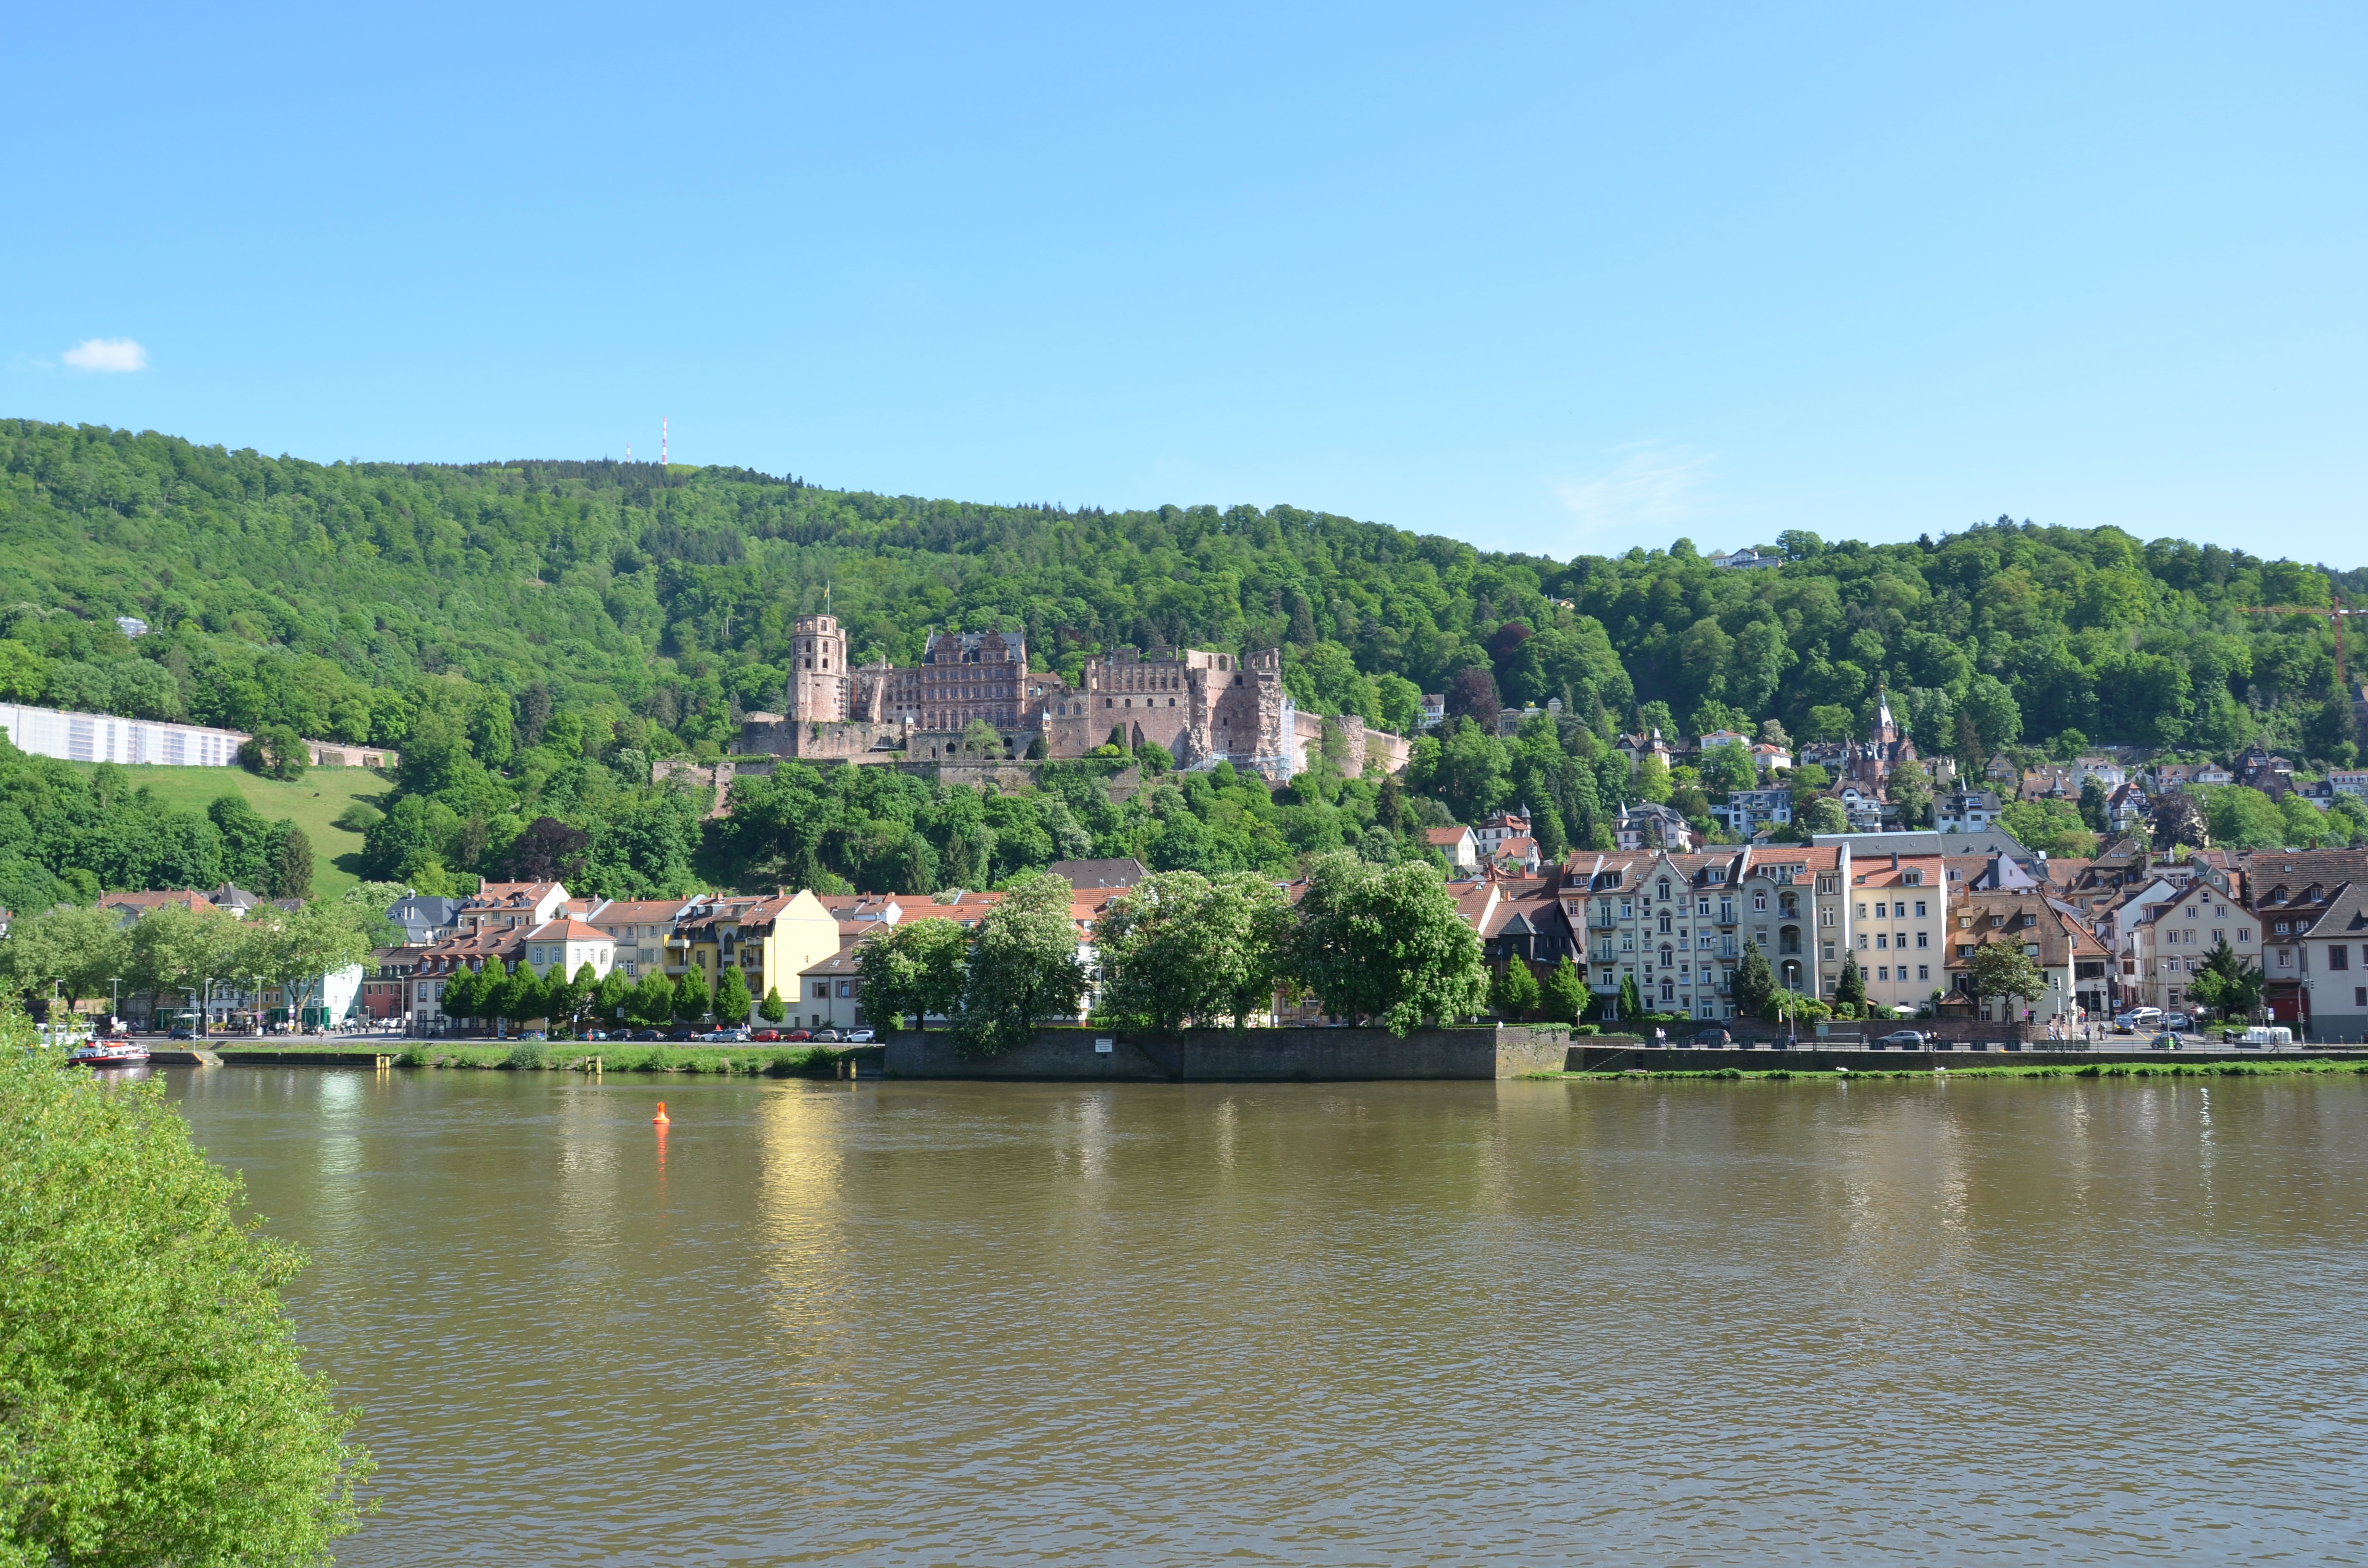
water, lake, town, city, river, panorama, summer, village, holiday, heidelberg, reservoir, waterway, mountains, germany, may 2015